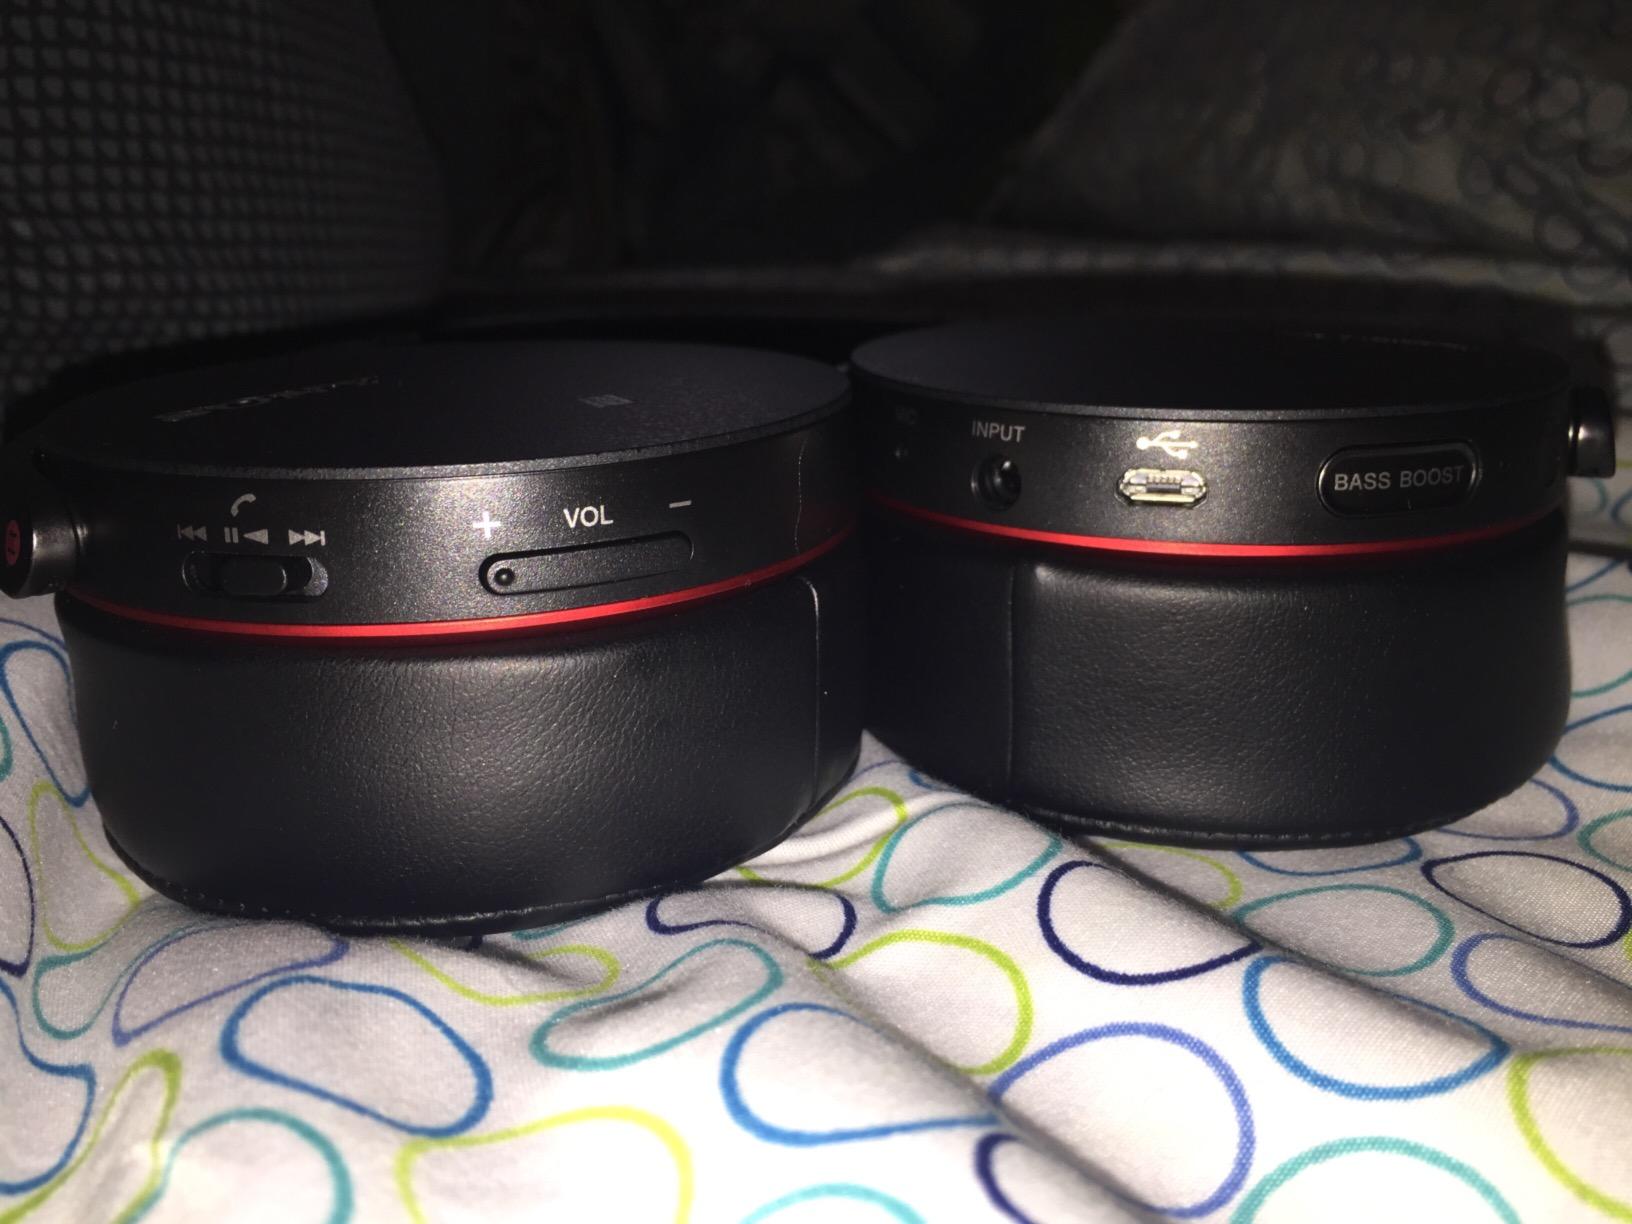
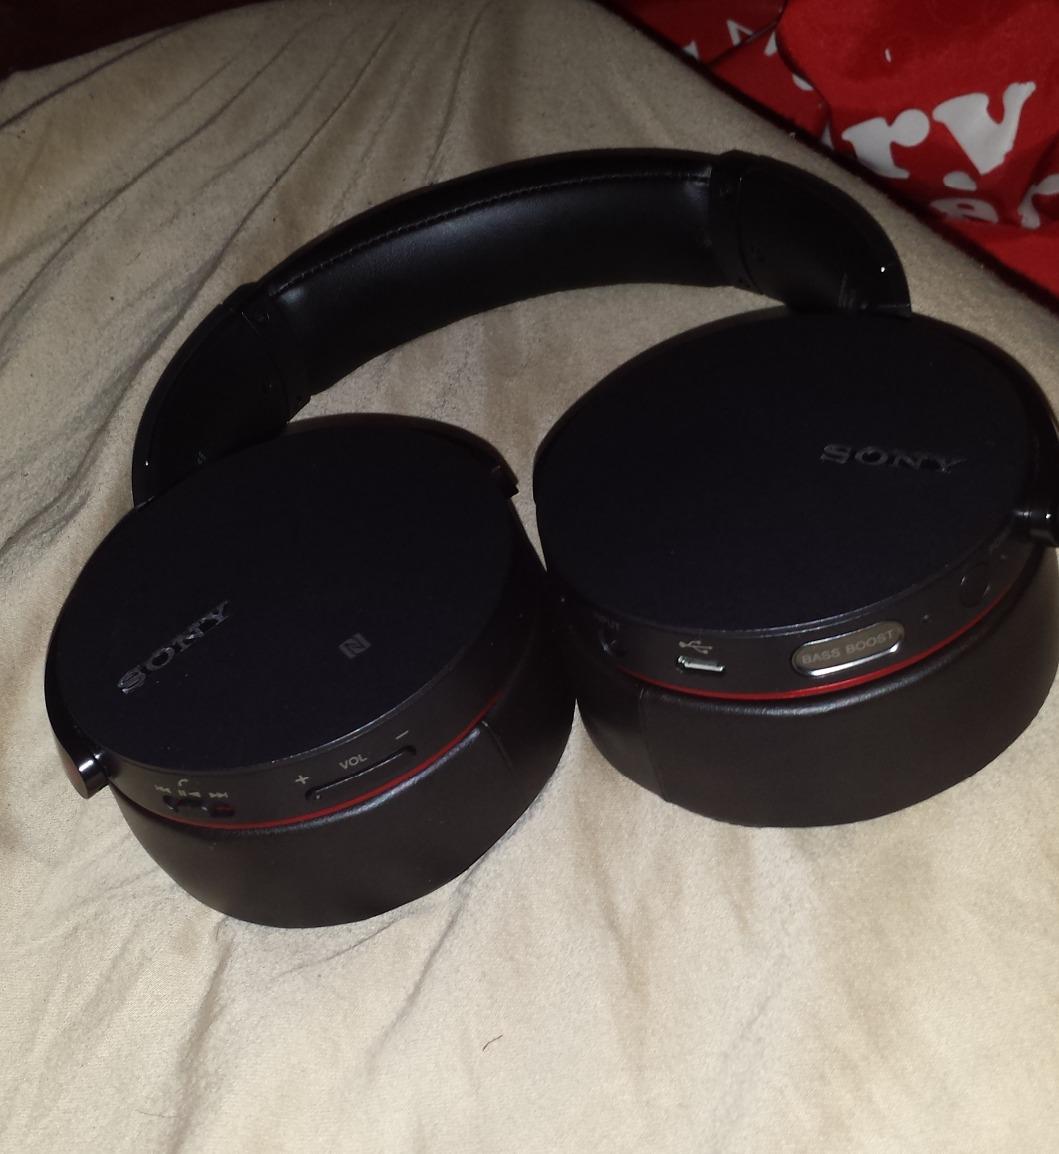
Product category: headphones
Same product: yes